Blackberry winter

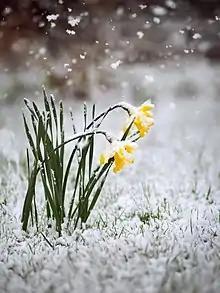
Spring and winter meeting

Blackberry winter is a colloquial expression used in south, midwest North America; as well as in Europe, Sinosphere Vietnam and East Asia, referring to a cold snap that often occurs in late spring when the blackberries are in bloom. Other colloquial names for spring cold snaps include "dogwood winter," "whippoorwill winter," "locust winter," and "redbud winter." The different names are based on what is blooming in particular regions during the typical spring cold snaps. Another colloquialism for these spring cold snaps is "linsey-woolsey britches winter," referring to a type of winter long underwear which could be put away after the last cold snap. The blackberry winter term may have arisen to describe the belief that a spring cold snap helps the blackberry canes to start growing.